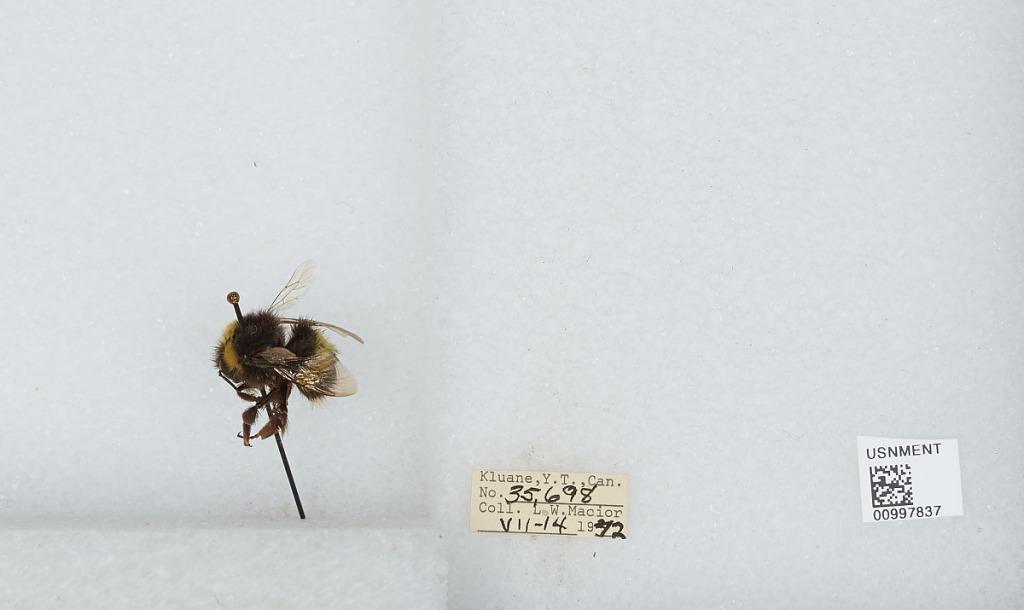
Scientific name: Bombus (Bombus) lucorum (Linnaeus)
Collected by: L. Macior
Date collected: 1972-7-14
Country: Canada
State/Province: Yukon Territory
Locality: Kluane
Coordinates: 60.75, -139.5